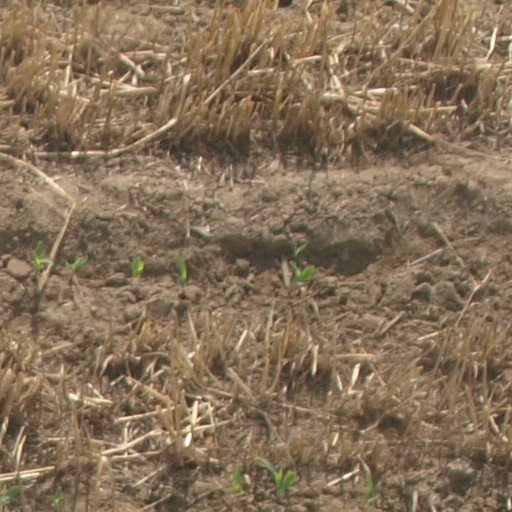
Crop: maize; corn